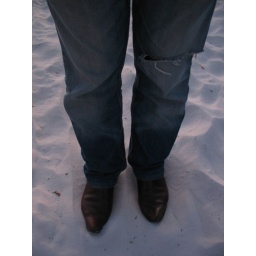
my boots in the white sand